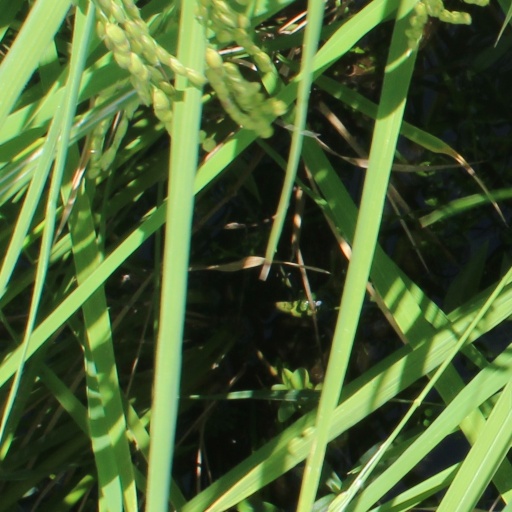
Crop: rice